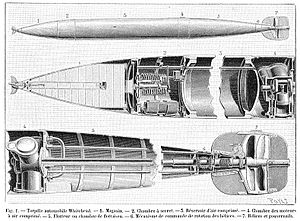
Whitehead torpedo / Whitehead som torpedofabrikant
På denne tegning fra 1891 var det ikke længere nødvendigt at skjule "det hemmelige kammer" (chambre à secret) med hydrostaten.
Whitehead torpedoen var den første brugbare selvbevægelige torpedo. Den var udviklet af den britiske ingeniør Robert Whitehead og blev fra 1868 solgt til en række lande, som enten købte Whiteheads torpedoer eller fremstillede dem på licens. Designet blev løbende forbedret gennem årene, men efter Whiteheads død i 1905 ophørte familiens indflydelse på produktionen. Selv om senere torpedoer også har været omtalt som "Whitehead", har dette været en mere generel betegnelse.